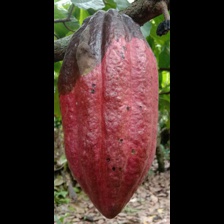
Label: phytophthora